Josephine Bornebusch

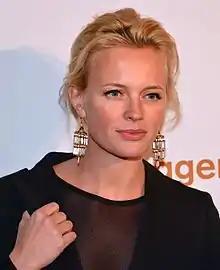
Bornebusch in 2013

Bornebusch was involved in Vår teater, a children's theatre, as a child. She began her acting career in the Swedish drama series "Rederiet" in 1999 and a year later, she starred alongside Alexander Skarsgård in the films "White Water Fury" and "Wings of Glass". In 2002, Bornebusch again acted in a film alongside Skarsgård as one of the lead roles of the film "The Dog Trick". She starred in the comedy show "Playa del Sol" on SVT1. She was also one of the regular hosts of "Fredag Hela Veckan", a Swedish version of "Saturday Night Live". She starred as the character "Mickan" in the comedy series "Solsidan".